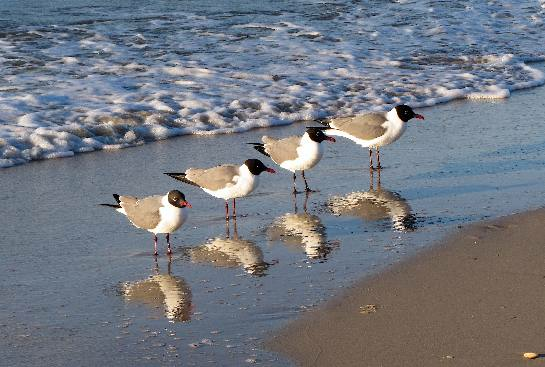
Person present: No